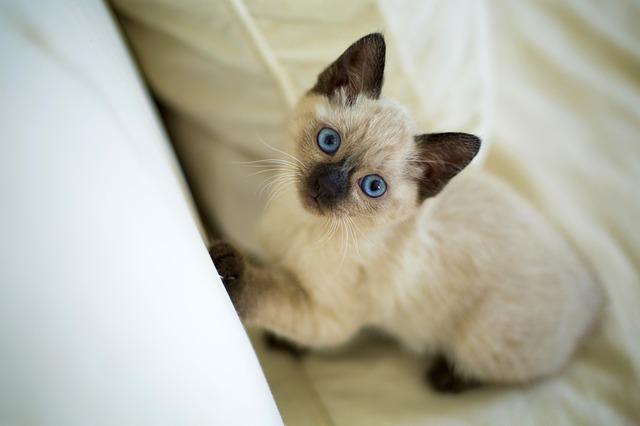
cat